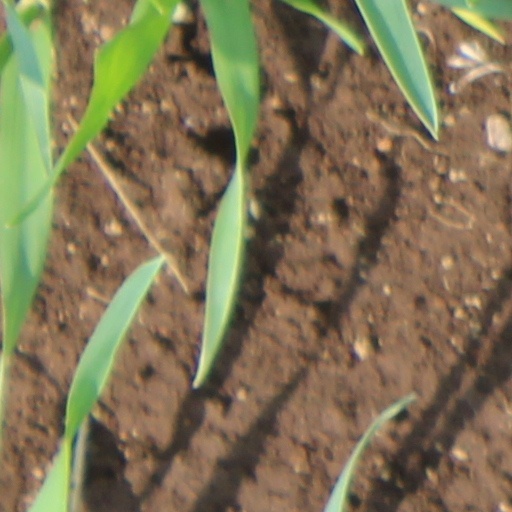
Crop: wheat